Agriculture in Senegal

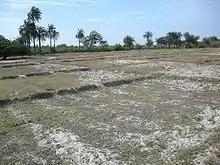
A rice paddy near Carabane after the harvest

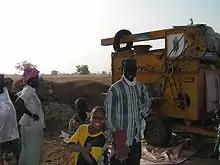
Threshing millet in Malem-Hodar

Rice, millet and sorghum are the main subsistence food crops for Senegal's rural population. Corn and fonio are also important cereal crops. Production of cereal food crops, such as rice, millet, corn and sorghum - which is often grown in rotation with peanuts - does not meet Senegal's needs. Only in years of good rainfall does the country approach self-sufficiency in millet, corn, sorghum and fonio. Local production increased significantly in the early 2000s following the government's decision to subsidise fertilizer and encourage corn production, and thus reduce reliance upon peanuts.